Pøbel

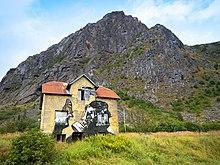
Pøbel - Butterfly in Lofoten, Norway

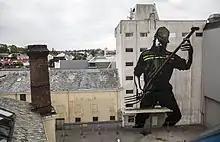
"The Stardom Glow (2015)" by Pøbel, Bryne, Norway

In 2006 in Lofoten, he started the art project "Øde dekor" ("Desolate decorations") together with a friend named Olav Kvalnes.